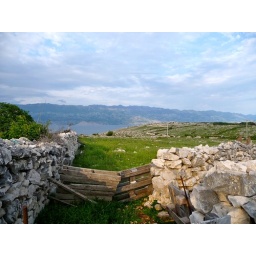
Lots of stone walls in Croatia